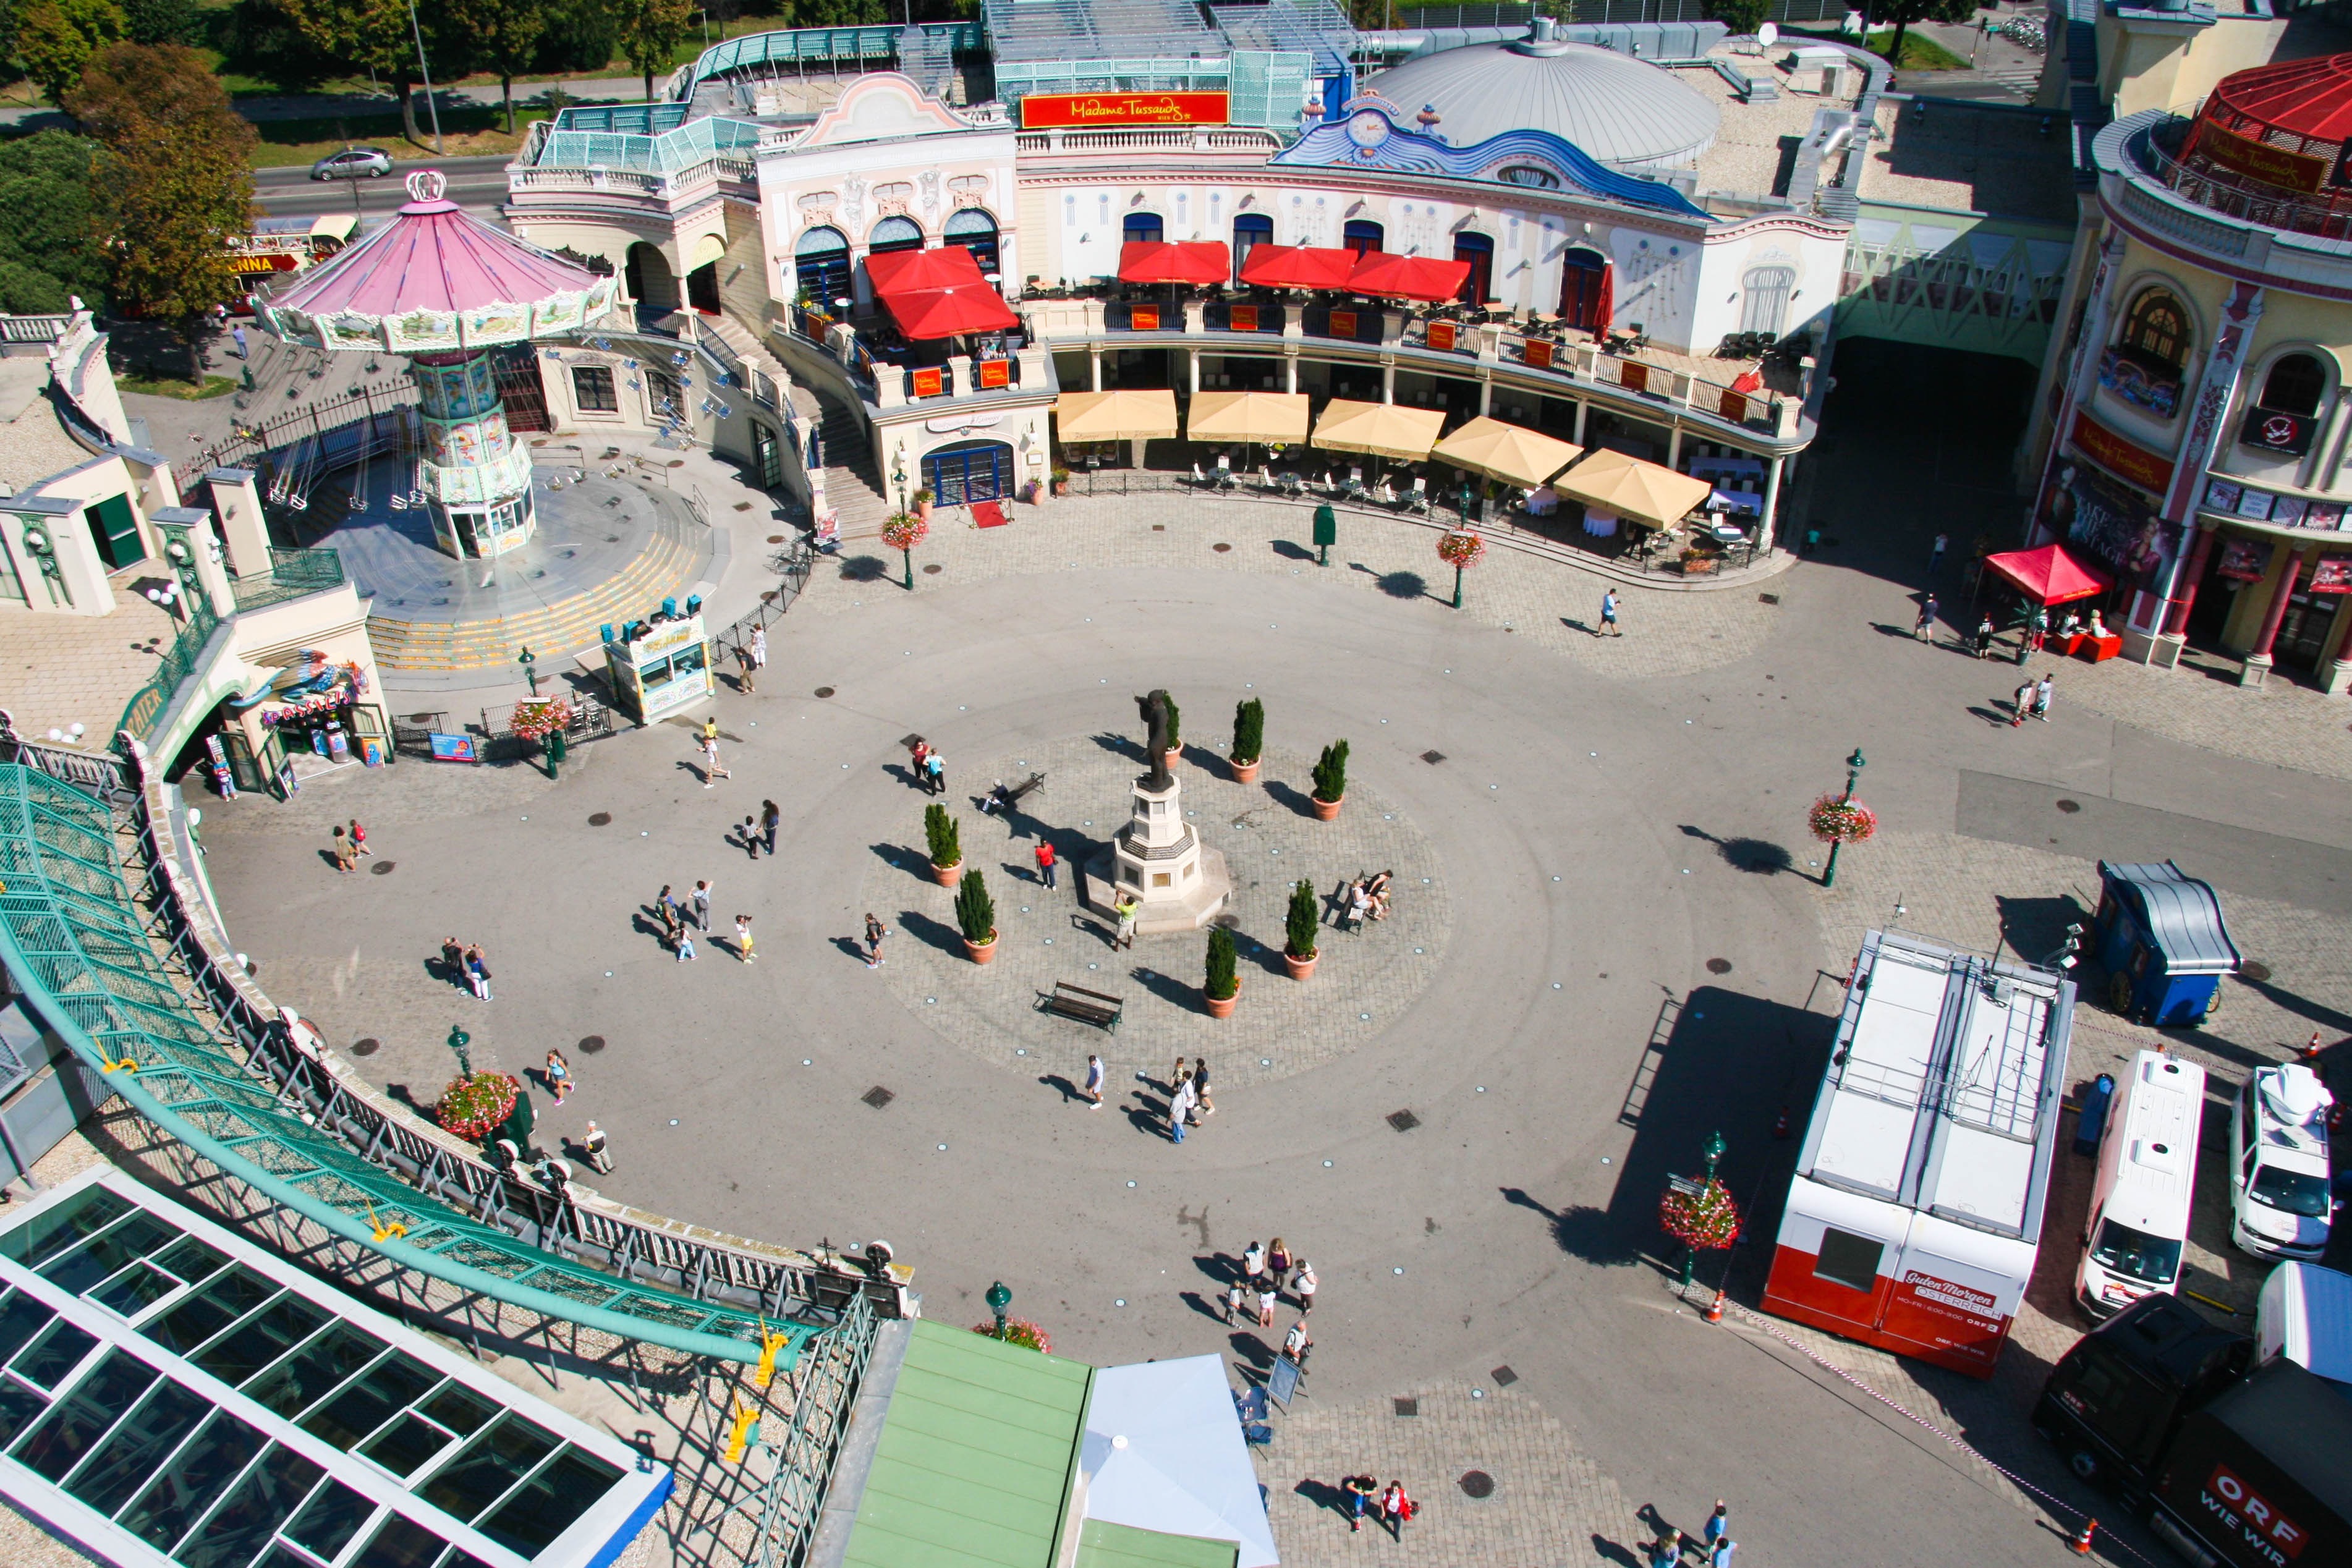
amusement park, public space, town square, water park, shopping mall